Forensic Files

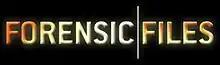
Title card, seasons 7–14

Forensic Files, originally known as Medical Detectives, is an American documentary television program that reveals how forensic science is used to solve violent crimes, mysterious accidents, and outbreaks of illness. The show was originally broadcast on TLC. It is narrated by Peter Thomas, produced by Medstar Television, and distributed by FilmRise, in association with truTV Original Productions. It broadcast 406 episodes from its debut on TLC in 1996 until its final episode in 2011. Reruns shown on HLN were initially retitled "Mystery Detectives" before settling on the main title of the show in 2014.